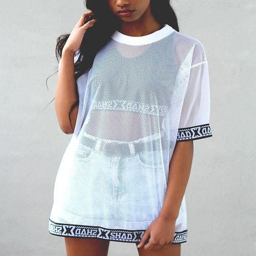
wear a long mesh shirt over a cool sports bra or crop top and denim shorts .